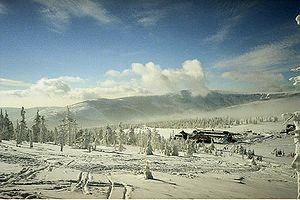
Les monts des Géants, appelés massif de Karkonosze en polonais et Krkonoše en tchèque, désignent le plus haut massif des Sudètes constituant la frontière polono-tchèque. La Sniejka, la plus haute montagne de la Pologne et de la Tchéquie de ses 1 603 m d'altitude, est le point culminant du massif.